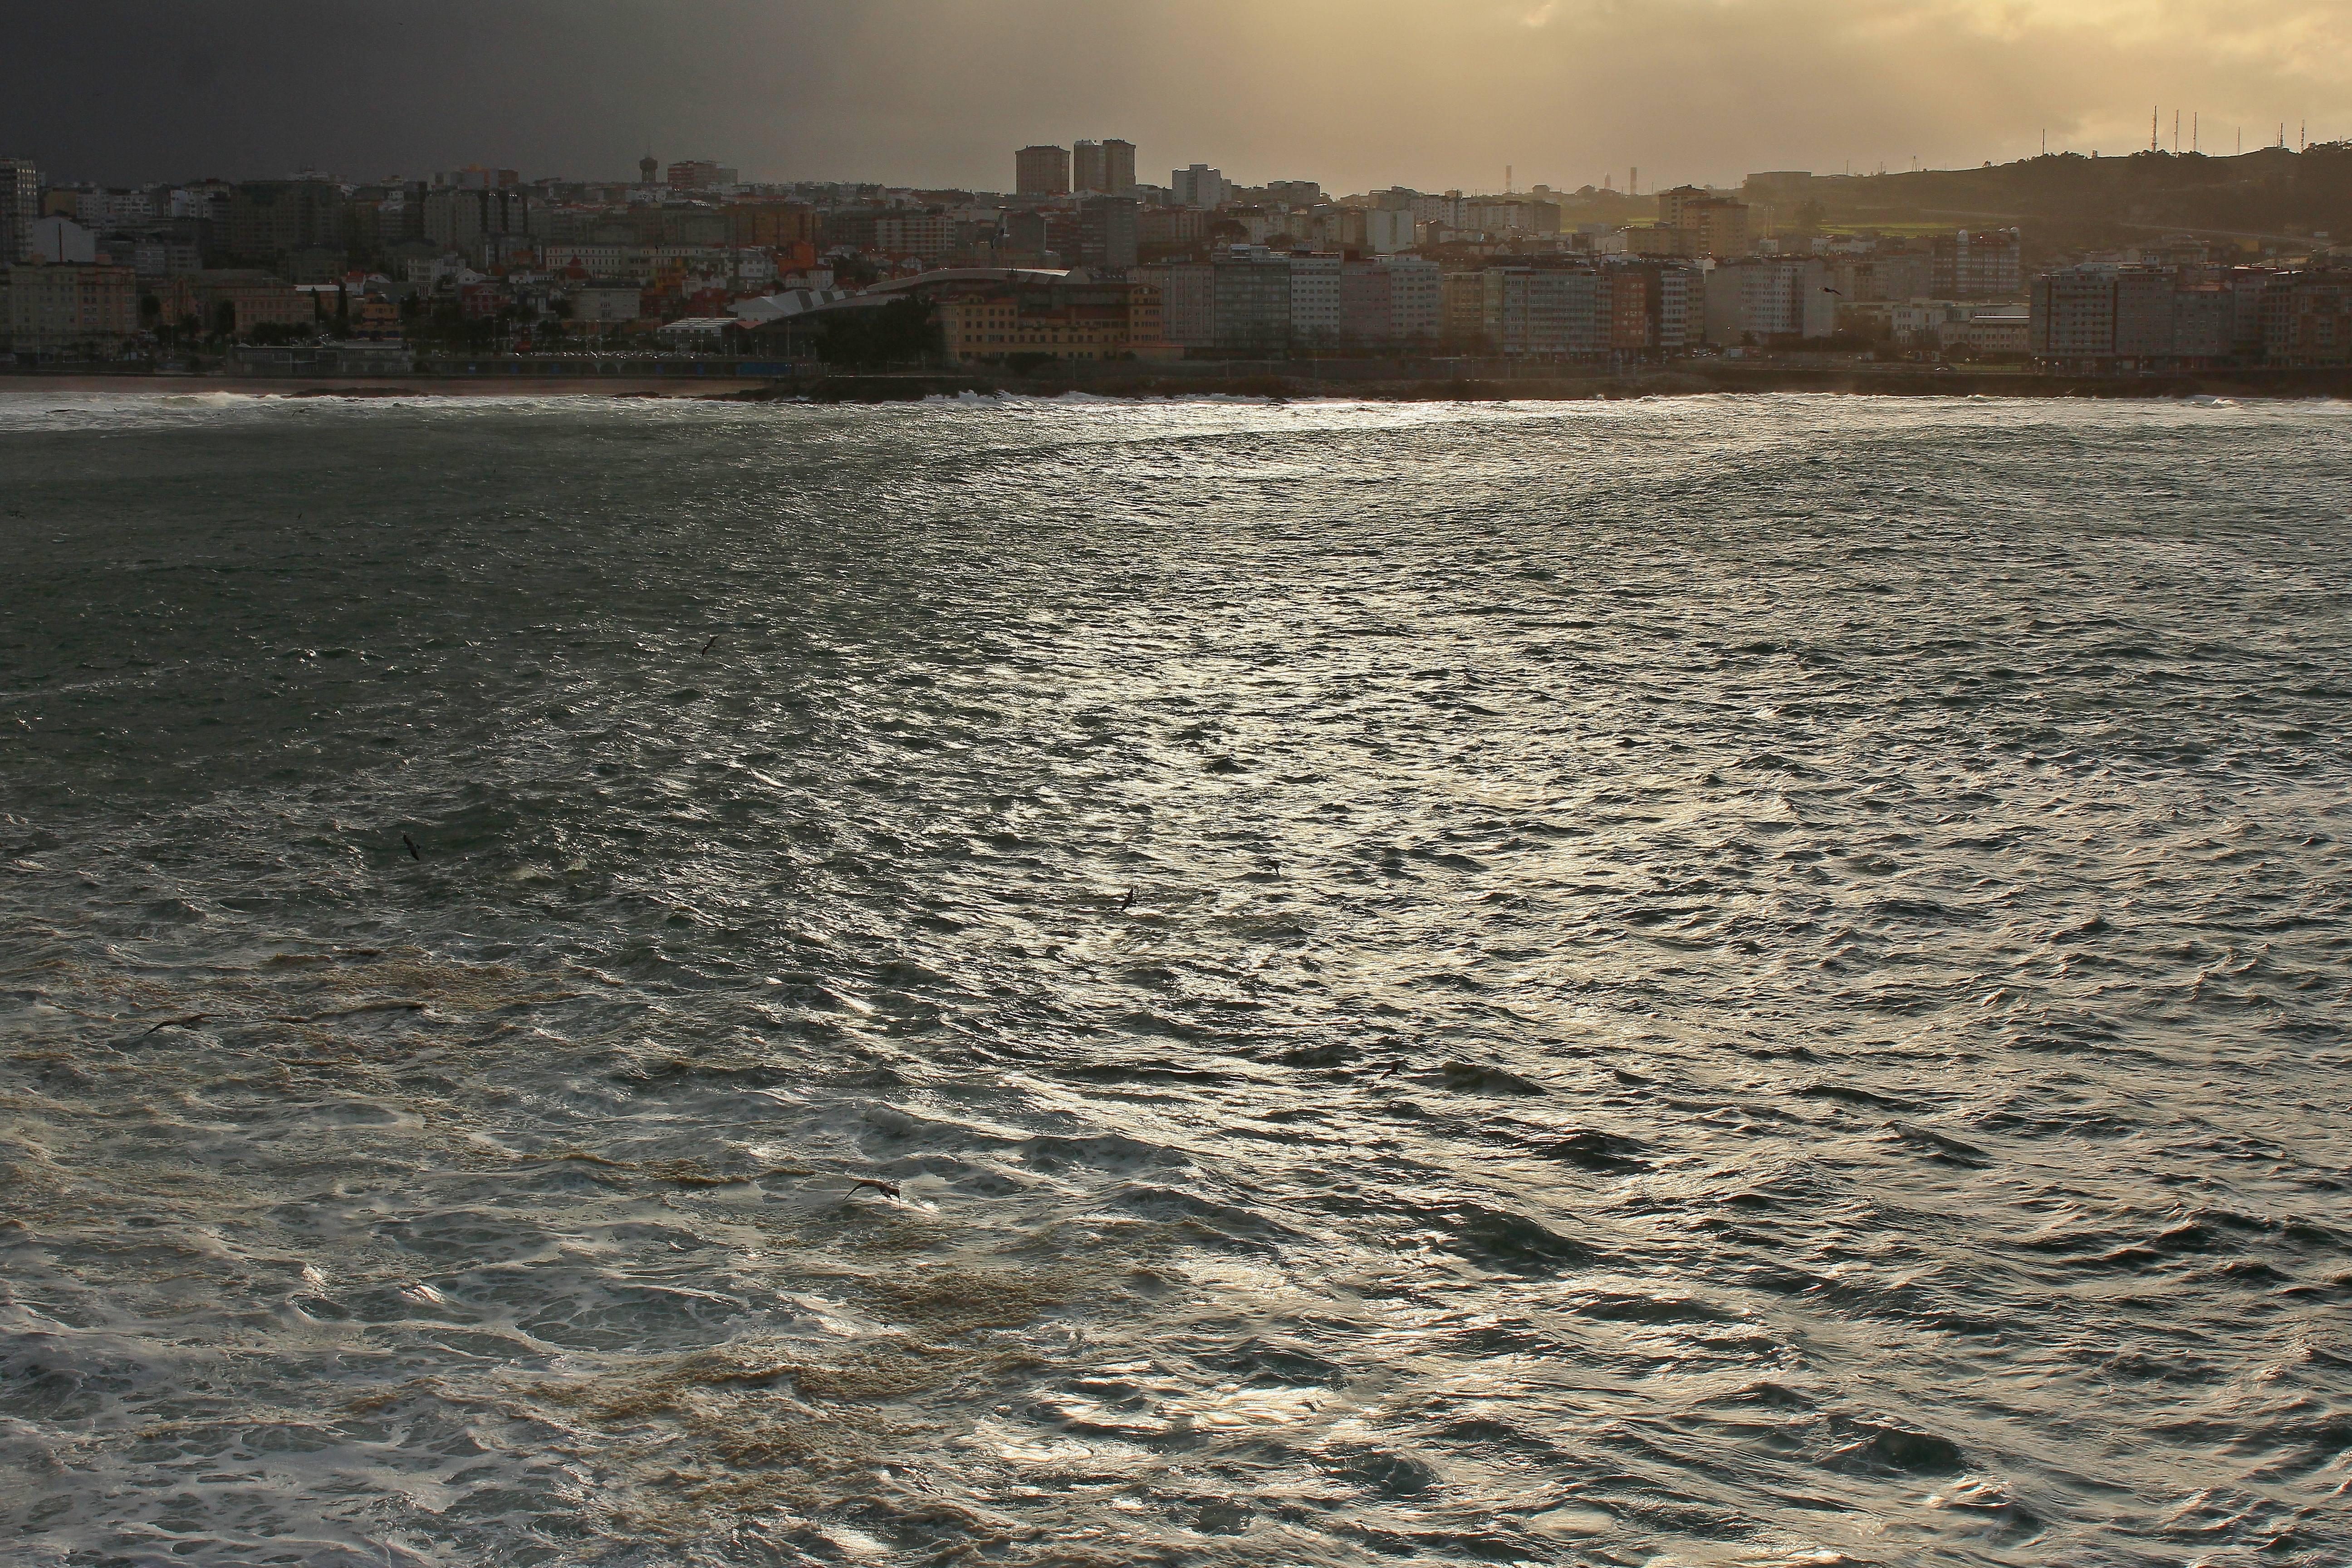
beach, landscape, sea, coast, water, sand, ocean, horizon, morning, shore, wave, river, bay, body of water, spain, galicia, paisajes, espana, ggl1, gaby1, canon550d, acoru a, mudflat, wind wave